Stratigraphy (archaeology)

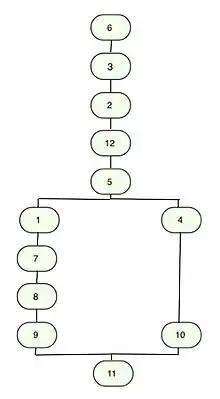
"Figure B"

Understanding a site in modern archaeology is a process of grouping single contexts together in ever larger groups by virtue of their relationships. The terminology of these larger clusters varies depending on the practitioner, but the terms interface, sub-group, and group are common. An example of a sub-group could be the three contexts that make up a burial; the grave cut, the body, and the back-filled earth on top of the body. Sub-groups can then be clustered together with other sub-groups by virtue of their stratigraphic relationship to form groups, which in turn form "phases." A sub-group burial could cluster with other sub-group burials to form a cemetery, which in turn could be grouped with a building, such as a church, to produce a "phase". Phase implies a nearly contemporaneous Archaeological horizon, representing "what you would see if you went back to time X". The production of phase interpretations is the first goal of stratigraphic interpretation and excavation.